Chena River State Recreation Area

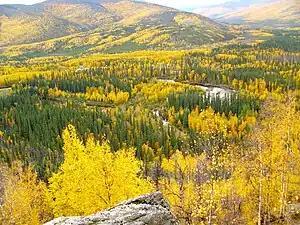
The Chena River seen from the Angel Rocks tor formation (September 2011).

Chena River State Recreation Area is a state park in the U.S. state of Alaska, located east of Fairbanks. The recreation area is centered on the Chena River. Facilities include campgrounds, hiking, ATV, snowmachine and sled dog trails, a shooting range, fishing ponds, and several public-use cabins. Fishing for Arctic grayling is catch-and-release only in the river, but visitors may keep grayling caught in the three stocked ponds. The area is also noted for several concentrations of granite tors. The road through the recreation area ends at the privately owned and operated Chena Hot Springs resort.